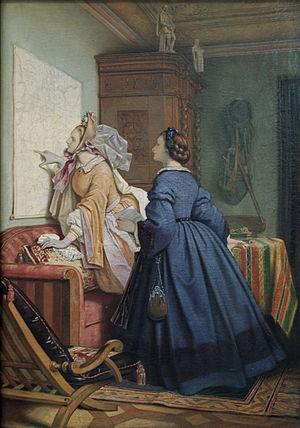
Moritz von Schwind, né le 21 janvier 1804 à Vienne et mort le 8 février 1871, est un peintre autrichien.